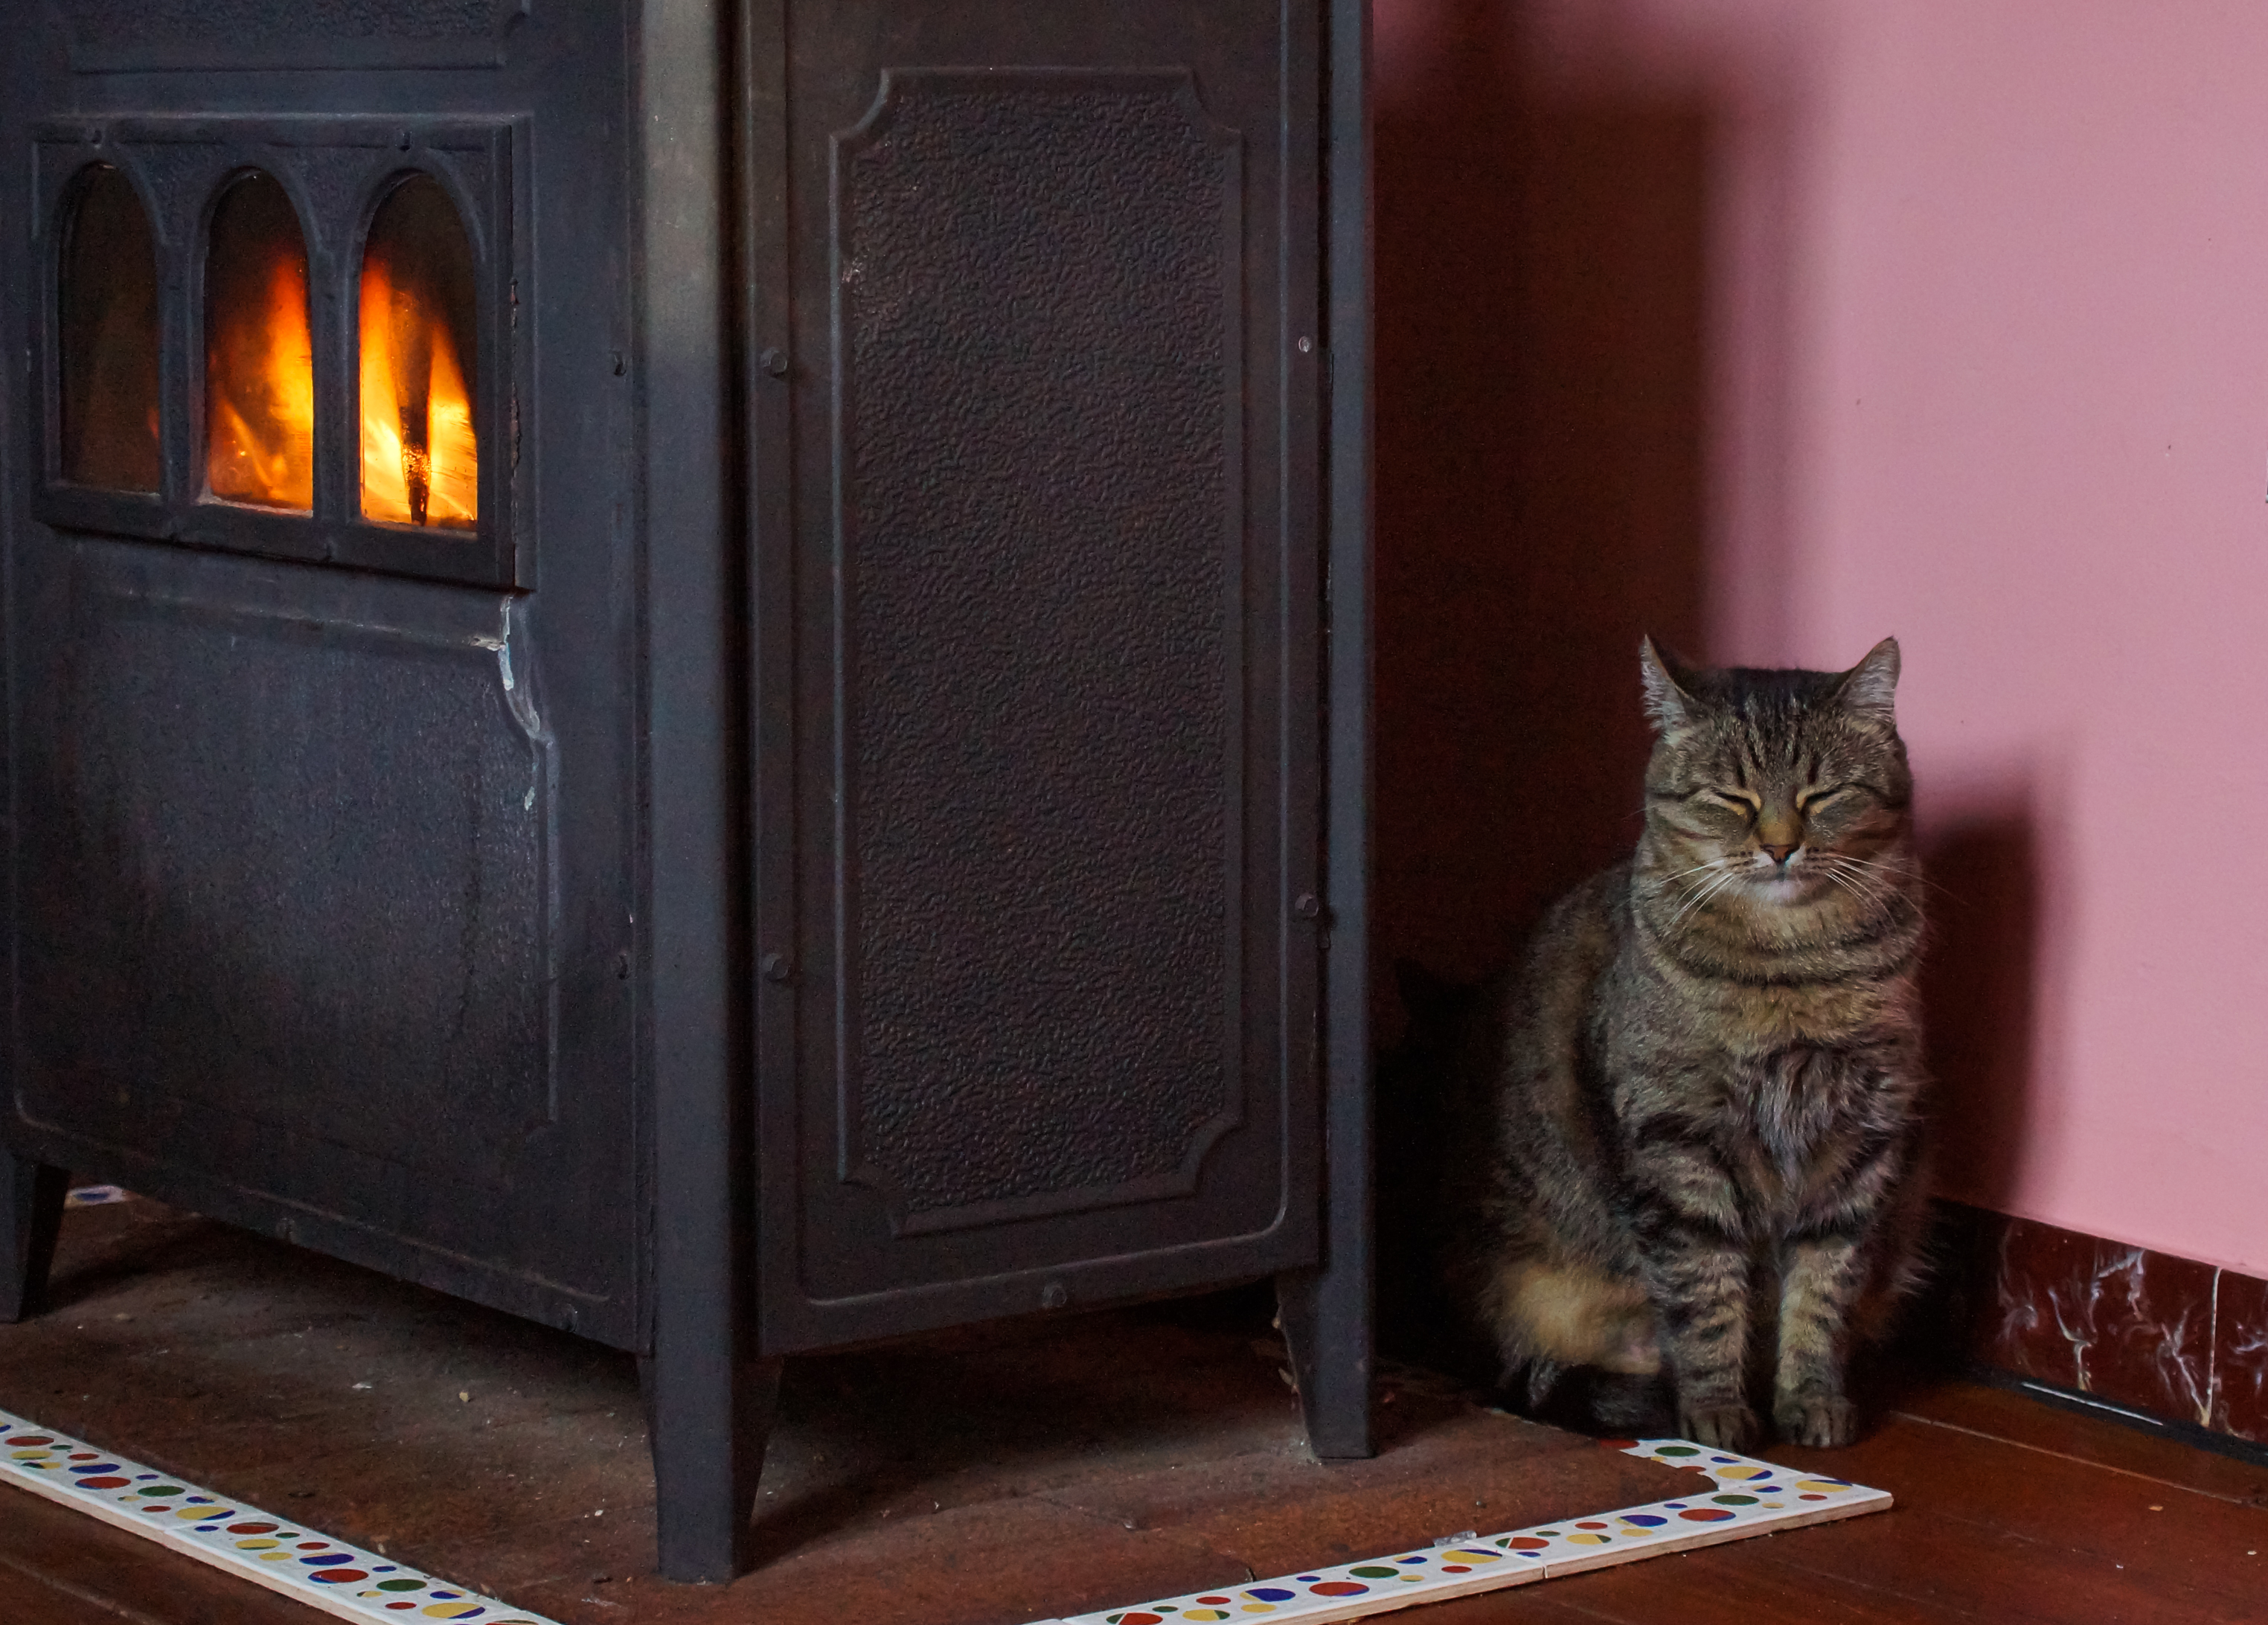
photo, cat, cats, animals, gatos, a77, g, ggl1, gaby1, xovesphoto, animales, sonya77, sigma50500mm, 50500, gphoto, xelodegalicia, gabrielcoru a, gabycoru a, small to medium sized cats, cat like mammal